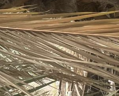
Label: Magnesium Deficiency